Brian White (British politician)

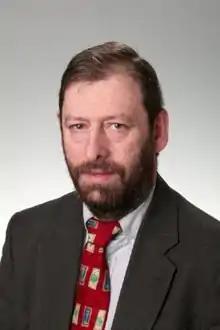
White as an MP

Brian Arthur Robert White (5 May 1957 – 5 July 2016) was a British Labour politician. He served as Member of Parliament (MP) for North East Milton Keynes from the 1997 general election, but lost his seat in 2005.